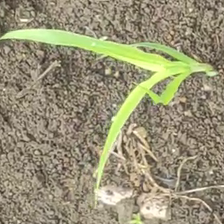
Weed species: Digitaria_SP_(Digitaria Sanguinalis )